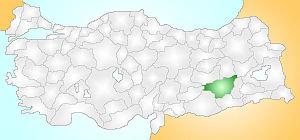
Dadaş est un village du district de Hazro, dans la province de Diyarbakır, région Anatolie du sud-est.